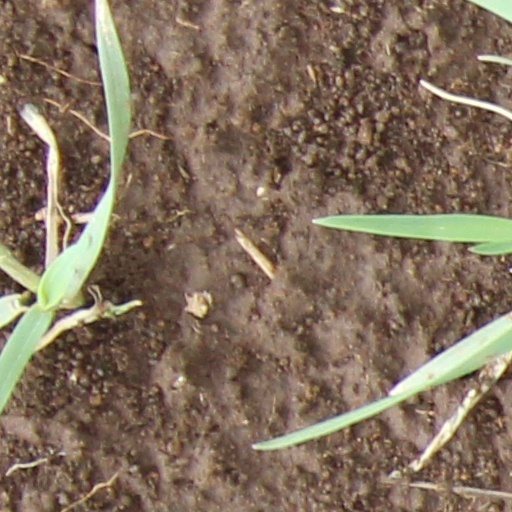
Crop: wheat